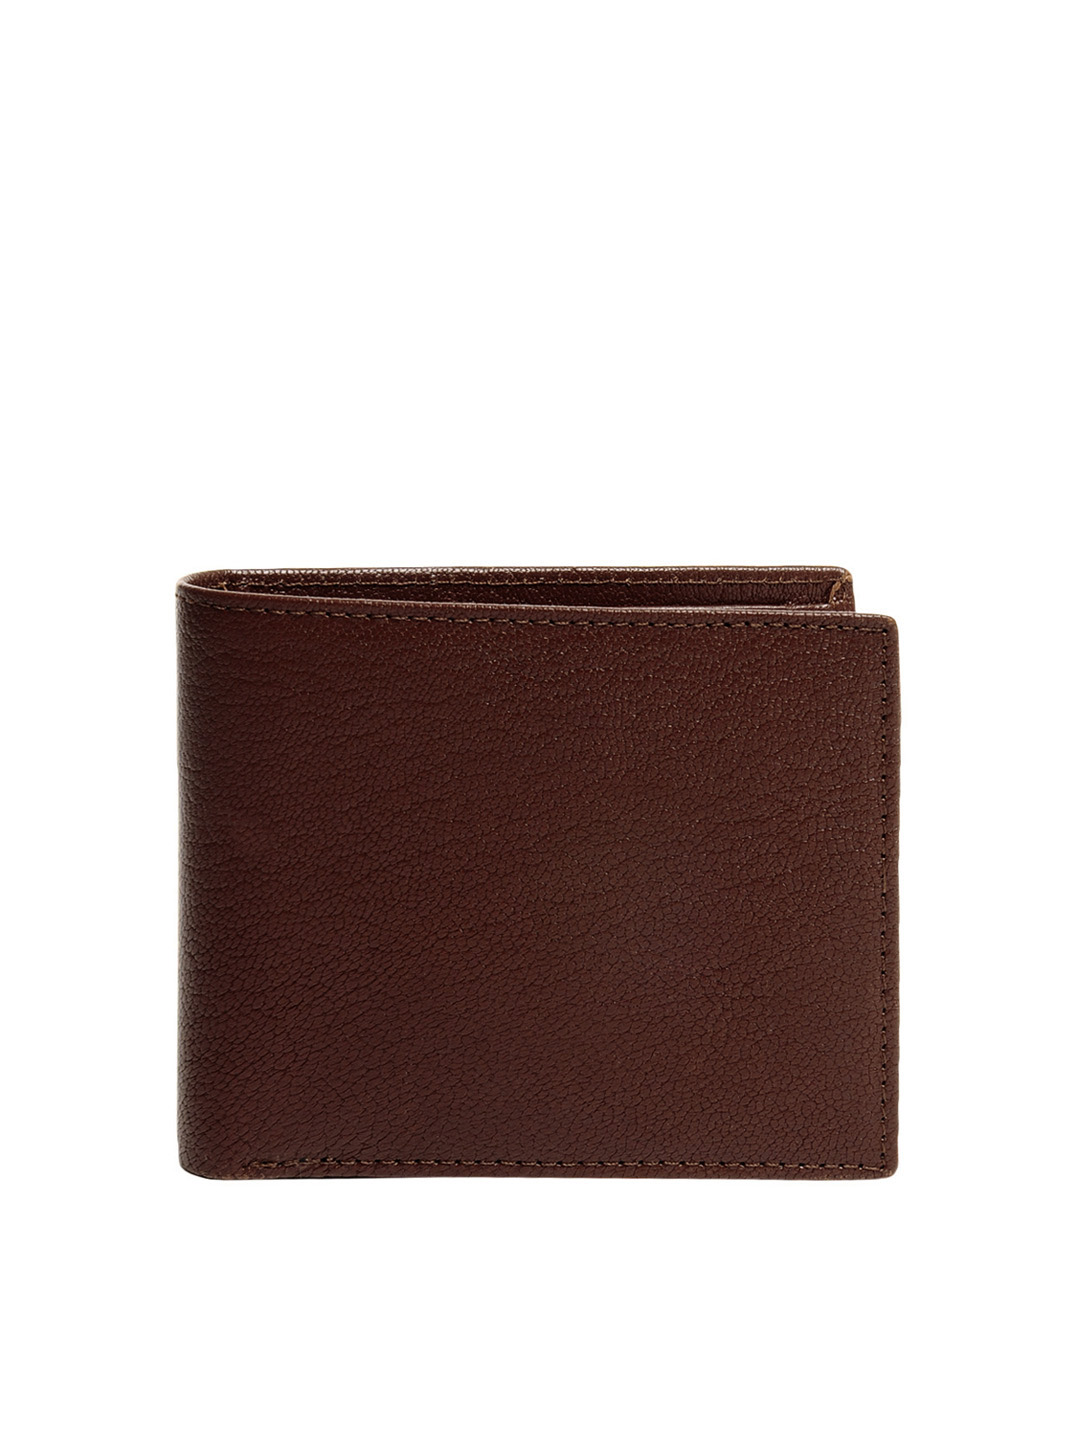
OTLS Men Brown Robo Wallet
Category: Accessories / Wallets / Wallets
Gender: Men
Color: Brown
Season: Fall 2012
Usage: Casual